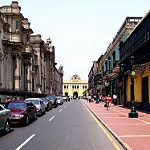
Label: street